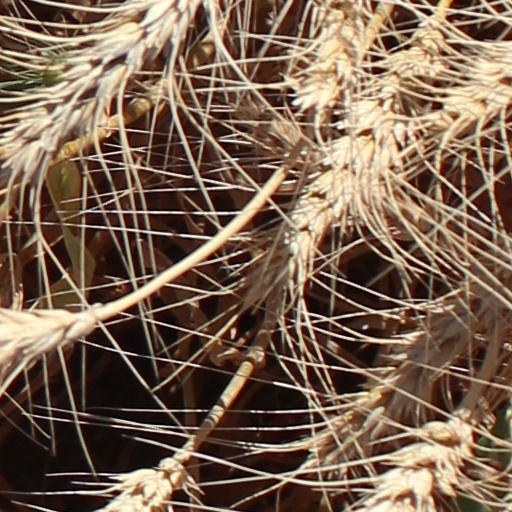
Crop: wheat